Indian Scout (motorcycle)

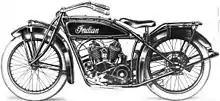
Indian Scout. Model G-20

Designed by Charles B. Franklin, the Scout was introduced in October 1919 as a 1920 model. The Scout had a sidevalve V-twin engine with its transmission bolted to the engine casing, allowing a geared primary drive - the only American v-twin to use this maintenance-free system. The Scout engine initially displaced , but the engine size was increased to in 1927 in response to the popularity of the Excelsior Super X. In early 1928, a front brake was added to the Scout.